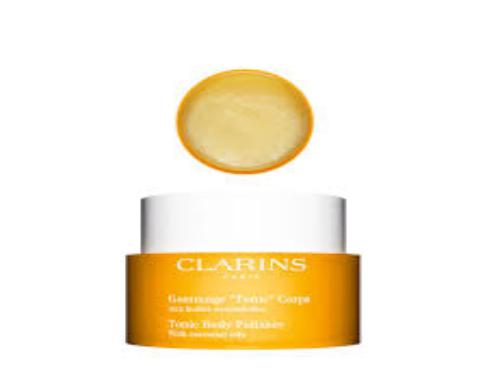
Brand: clarins
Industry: Necessities